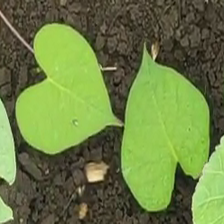
Weed species: Obscure_morning _glory(Ipomoea obscura)